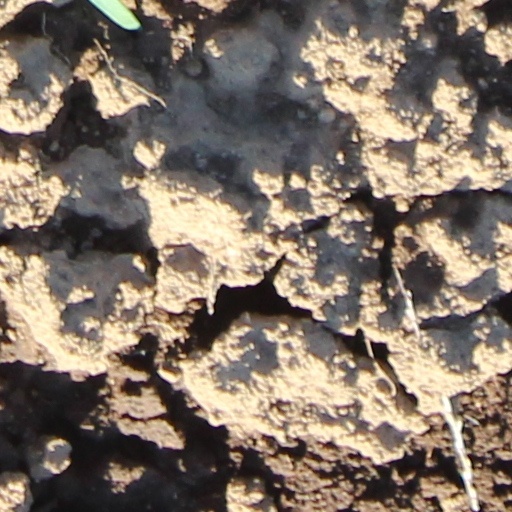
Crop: wheat